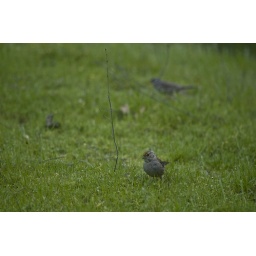
Sparrows in the green grass - 07